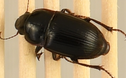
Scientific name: Euryderus grossus
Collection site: Central Plains Experimental Range NEON (CPER), plot CPER_003